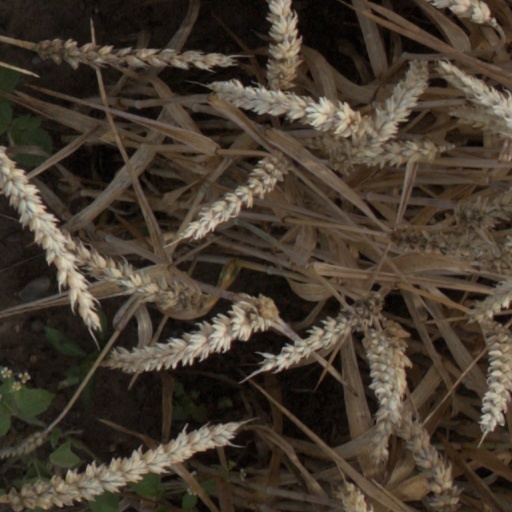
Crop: wheat